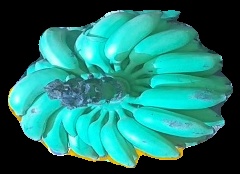
Variety: elakki-bale
Grade: grade2